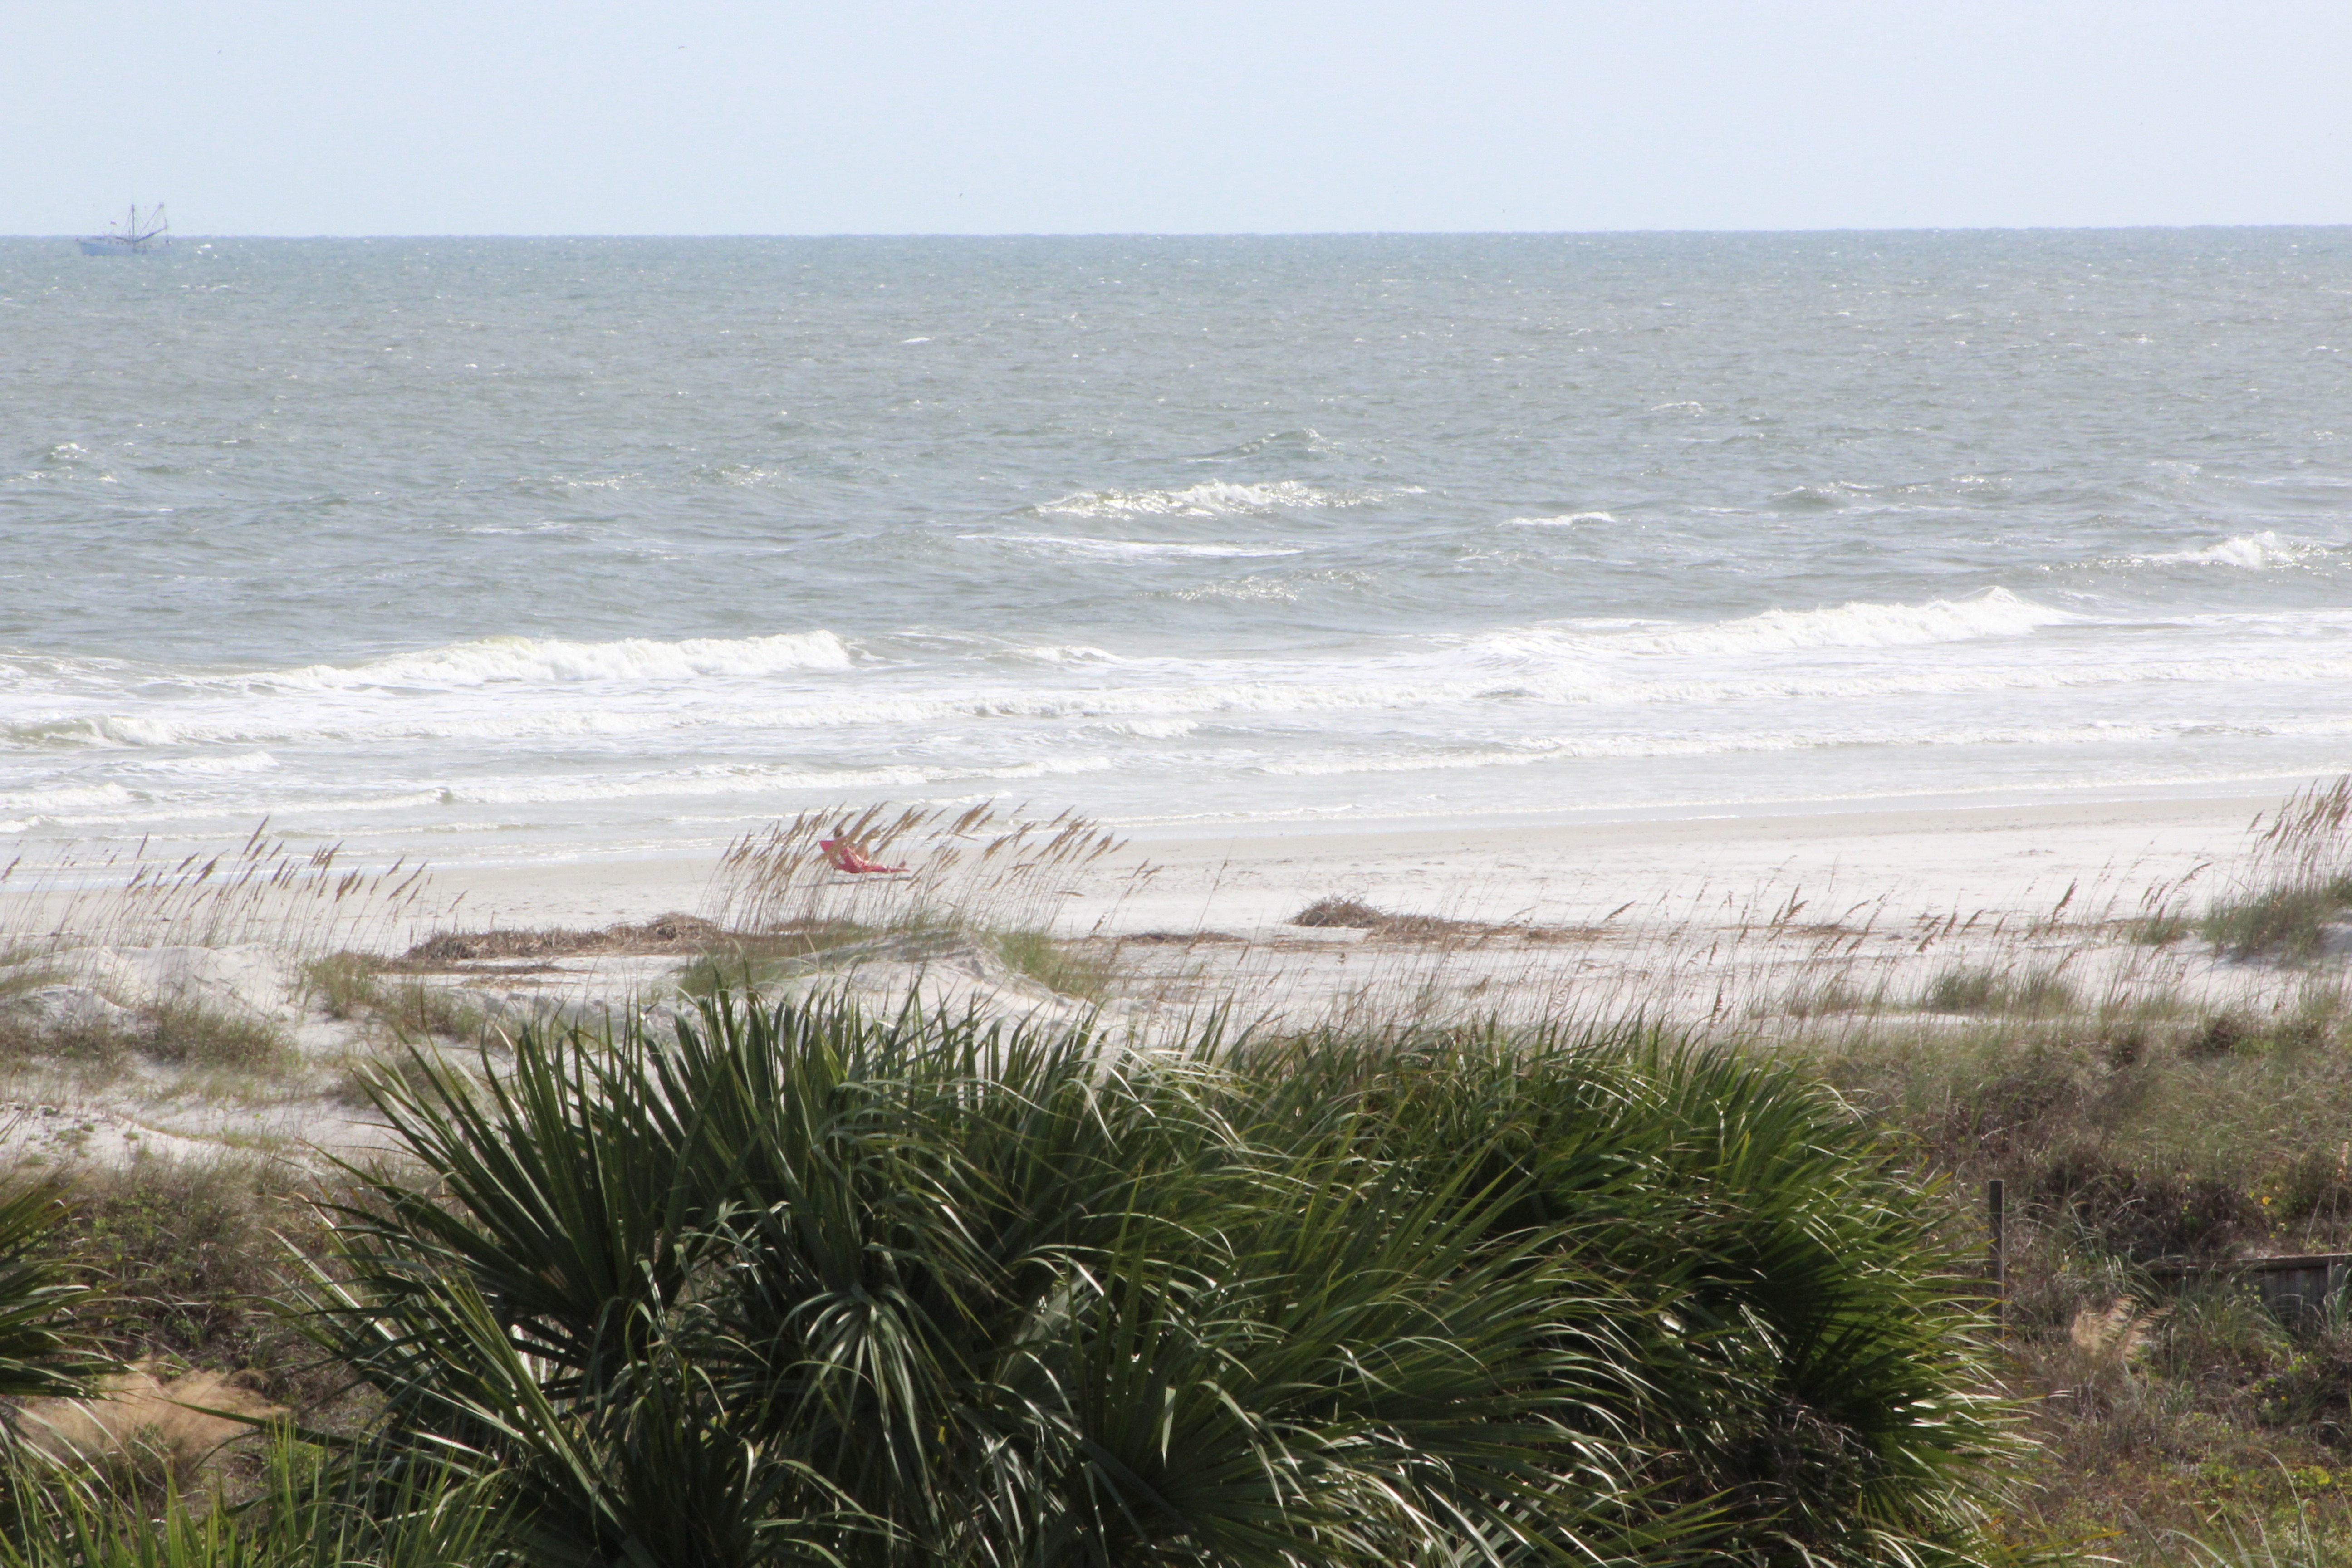
beach, landscape, sea, coast, water, nature, sand, ocean, horizon, sky, shore, wave, wind, vacation, coastline, cliff, relax, usa, bay, tourism, terrain, wedding, body of water, outdoors, waves, habitat, florida, st augustine, natural environment, wind wave